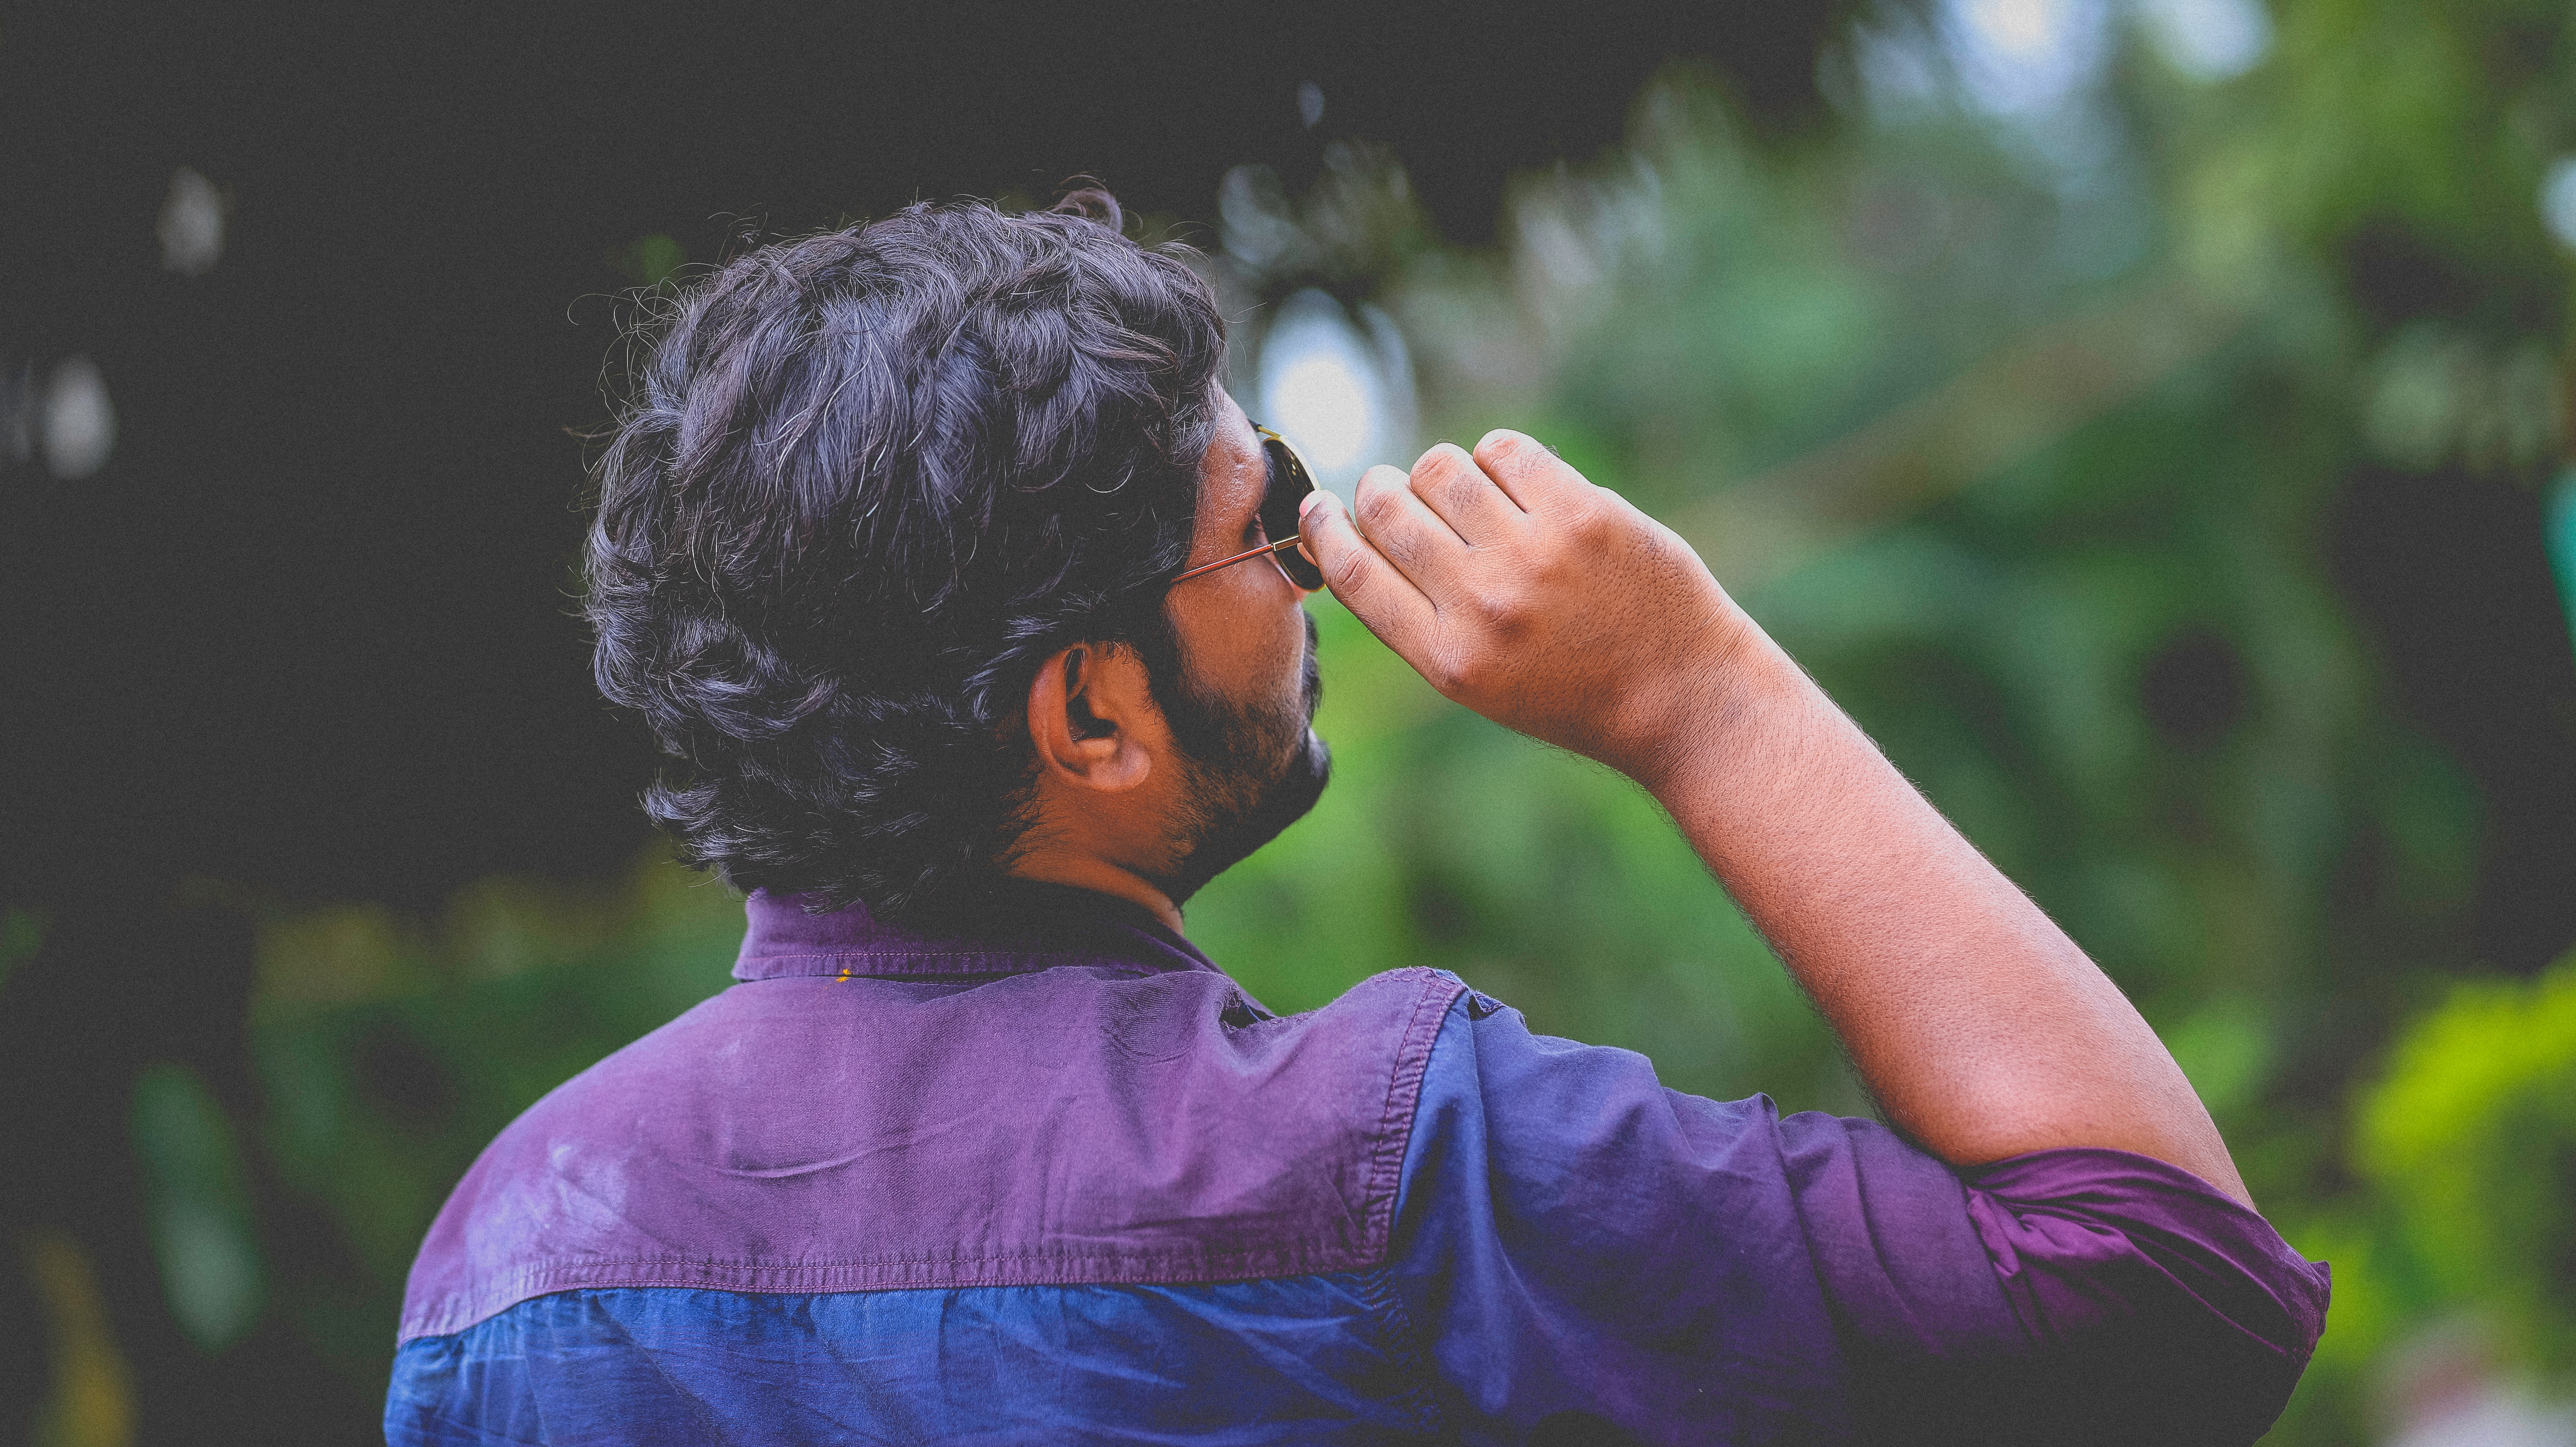
forehead, water, child, human, eye, adaptation, photography, grass, ear, hand, plant, happy, gesture